Khouw Kim An

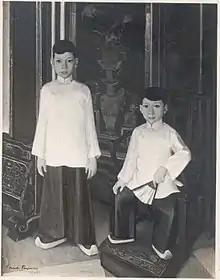
Portrait of Majoor Khouw Kim An's grandsons, Yan and Coen (by Charles Sayers, circa 1937).

Khouw Kim An Sia received a traditional Chinese education grounded in the Chinese Classics, and acquired a good grasp of both Mandarin and Hokkien in addition to his native Batavian Malay. He was also instructed by private tutors in European languages, including Dutch which he spoke fluently. The future Majoor's Chinese training, however, stands in sharp contrast to the Dutch education of many in his increasingly westernised social class and generation, most obviously exemplified by his cousin, the naturalised Dutchman and philanthropist O. G. Khouw. This familiarity with Chinese culture gave him a distinct, and by then rare, advantage in his career as the head and public face of the Chinese in the colony.